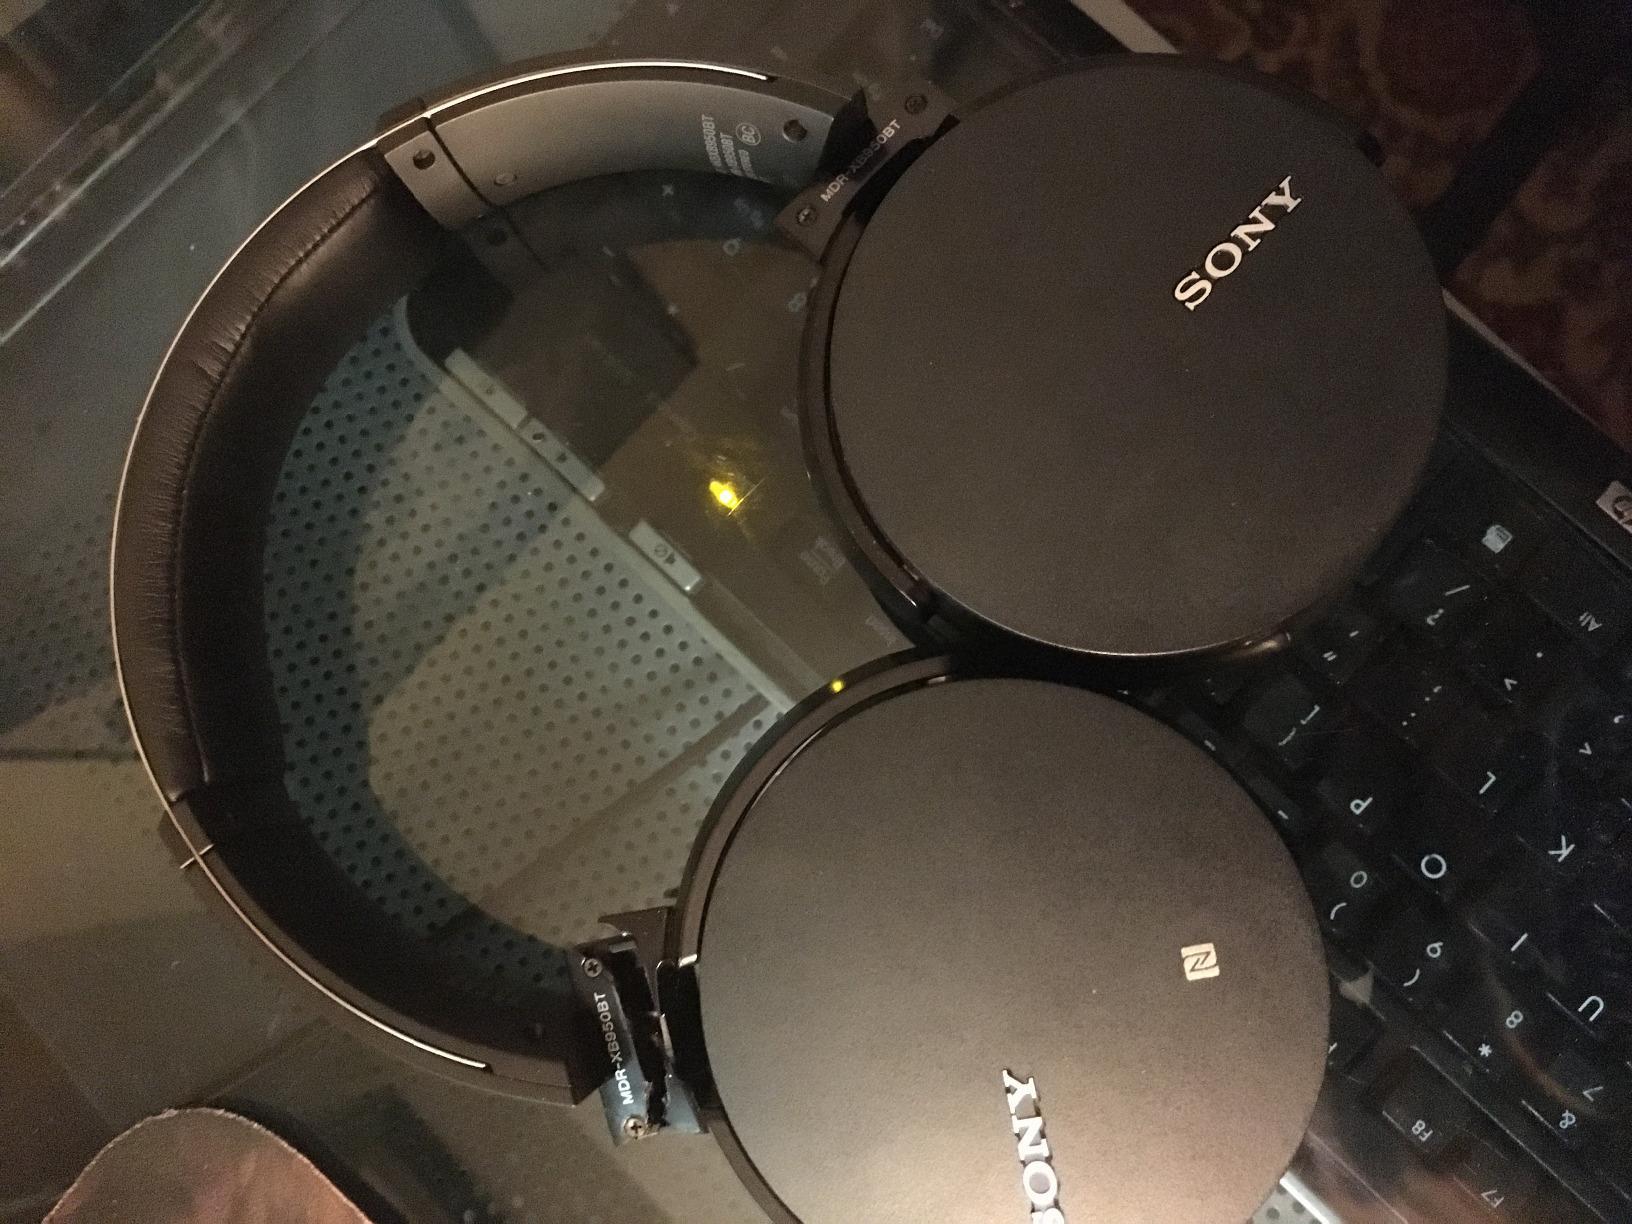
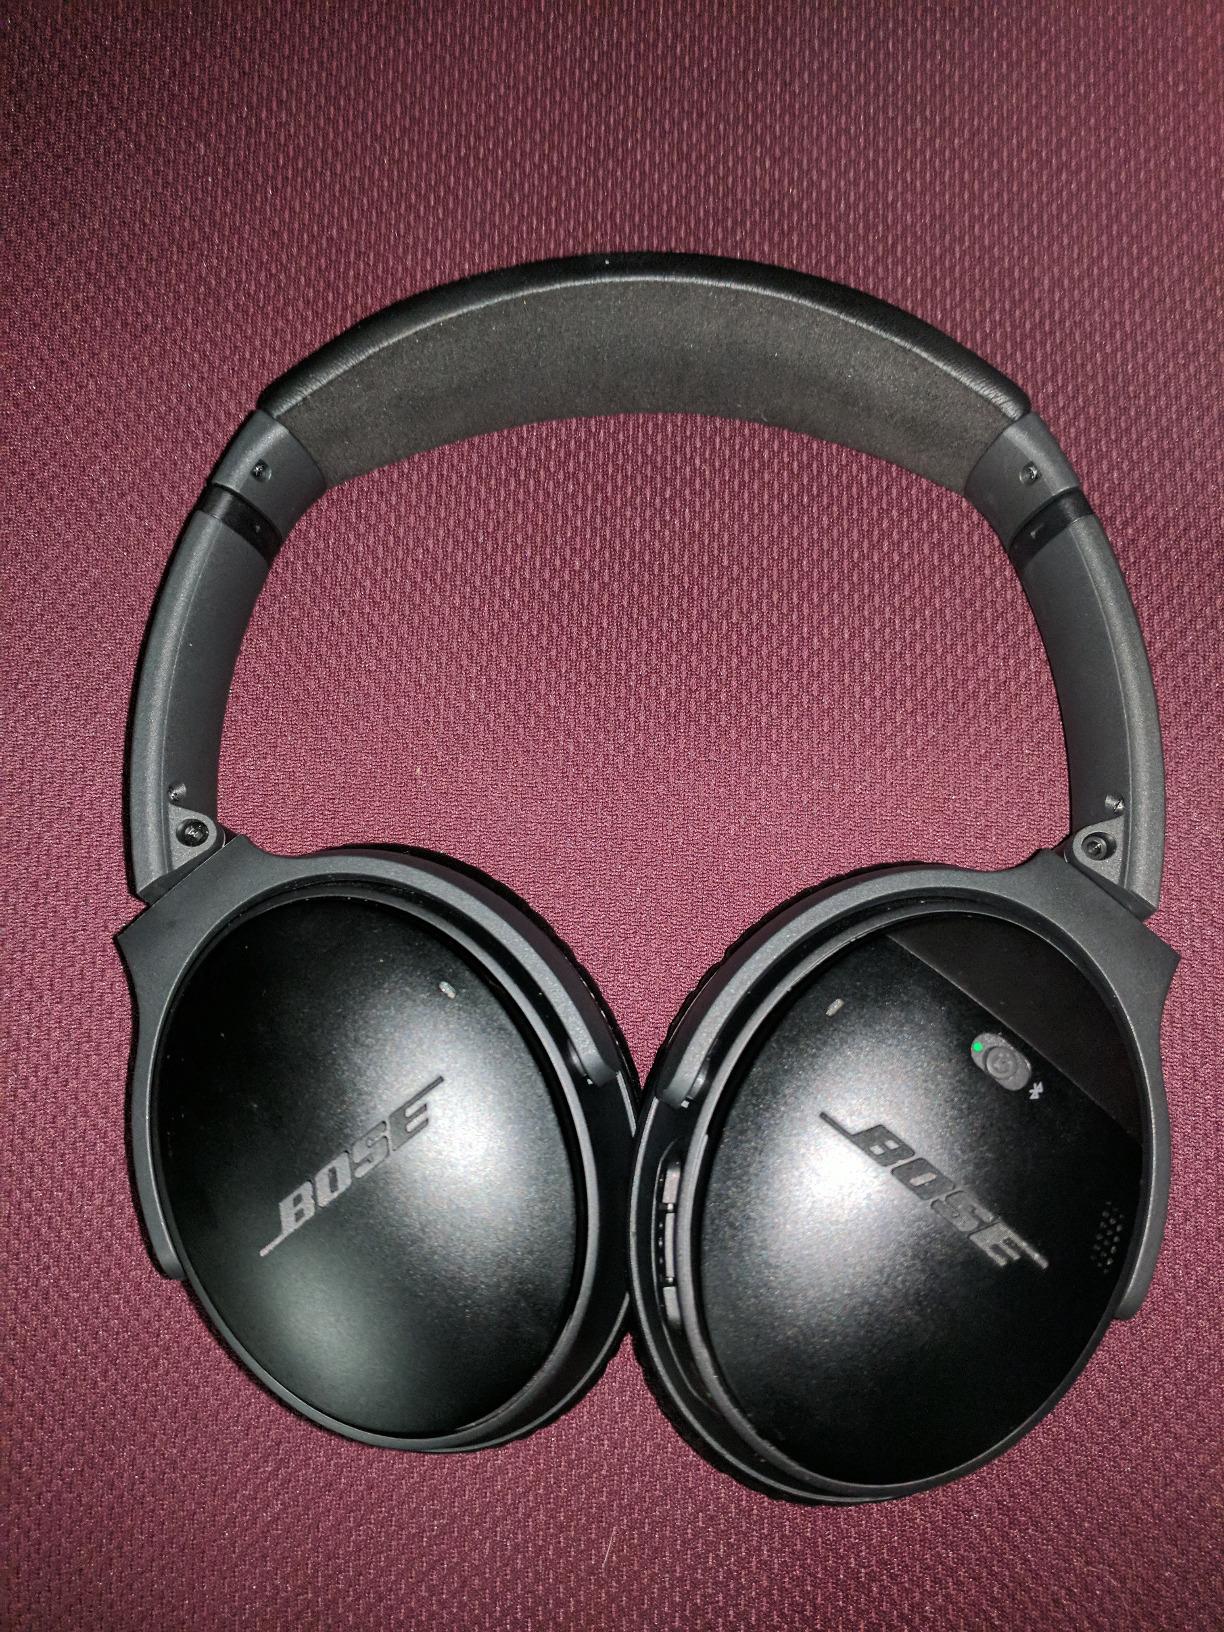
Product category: headphones
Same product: no